Ernie Wise

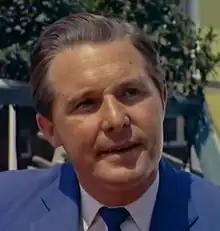
Wise in 1960, in a screenshot for a British Pathé film

Ernest Wiseman (27 November 1925 – 21 March 1999), known by his stage name Ernie Wise, was an English comedian, best known as one half of the comedy duo Morecambe and Wise, who became a national institution on British television, especially for their Christmas specials.